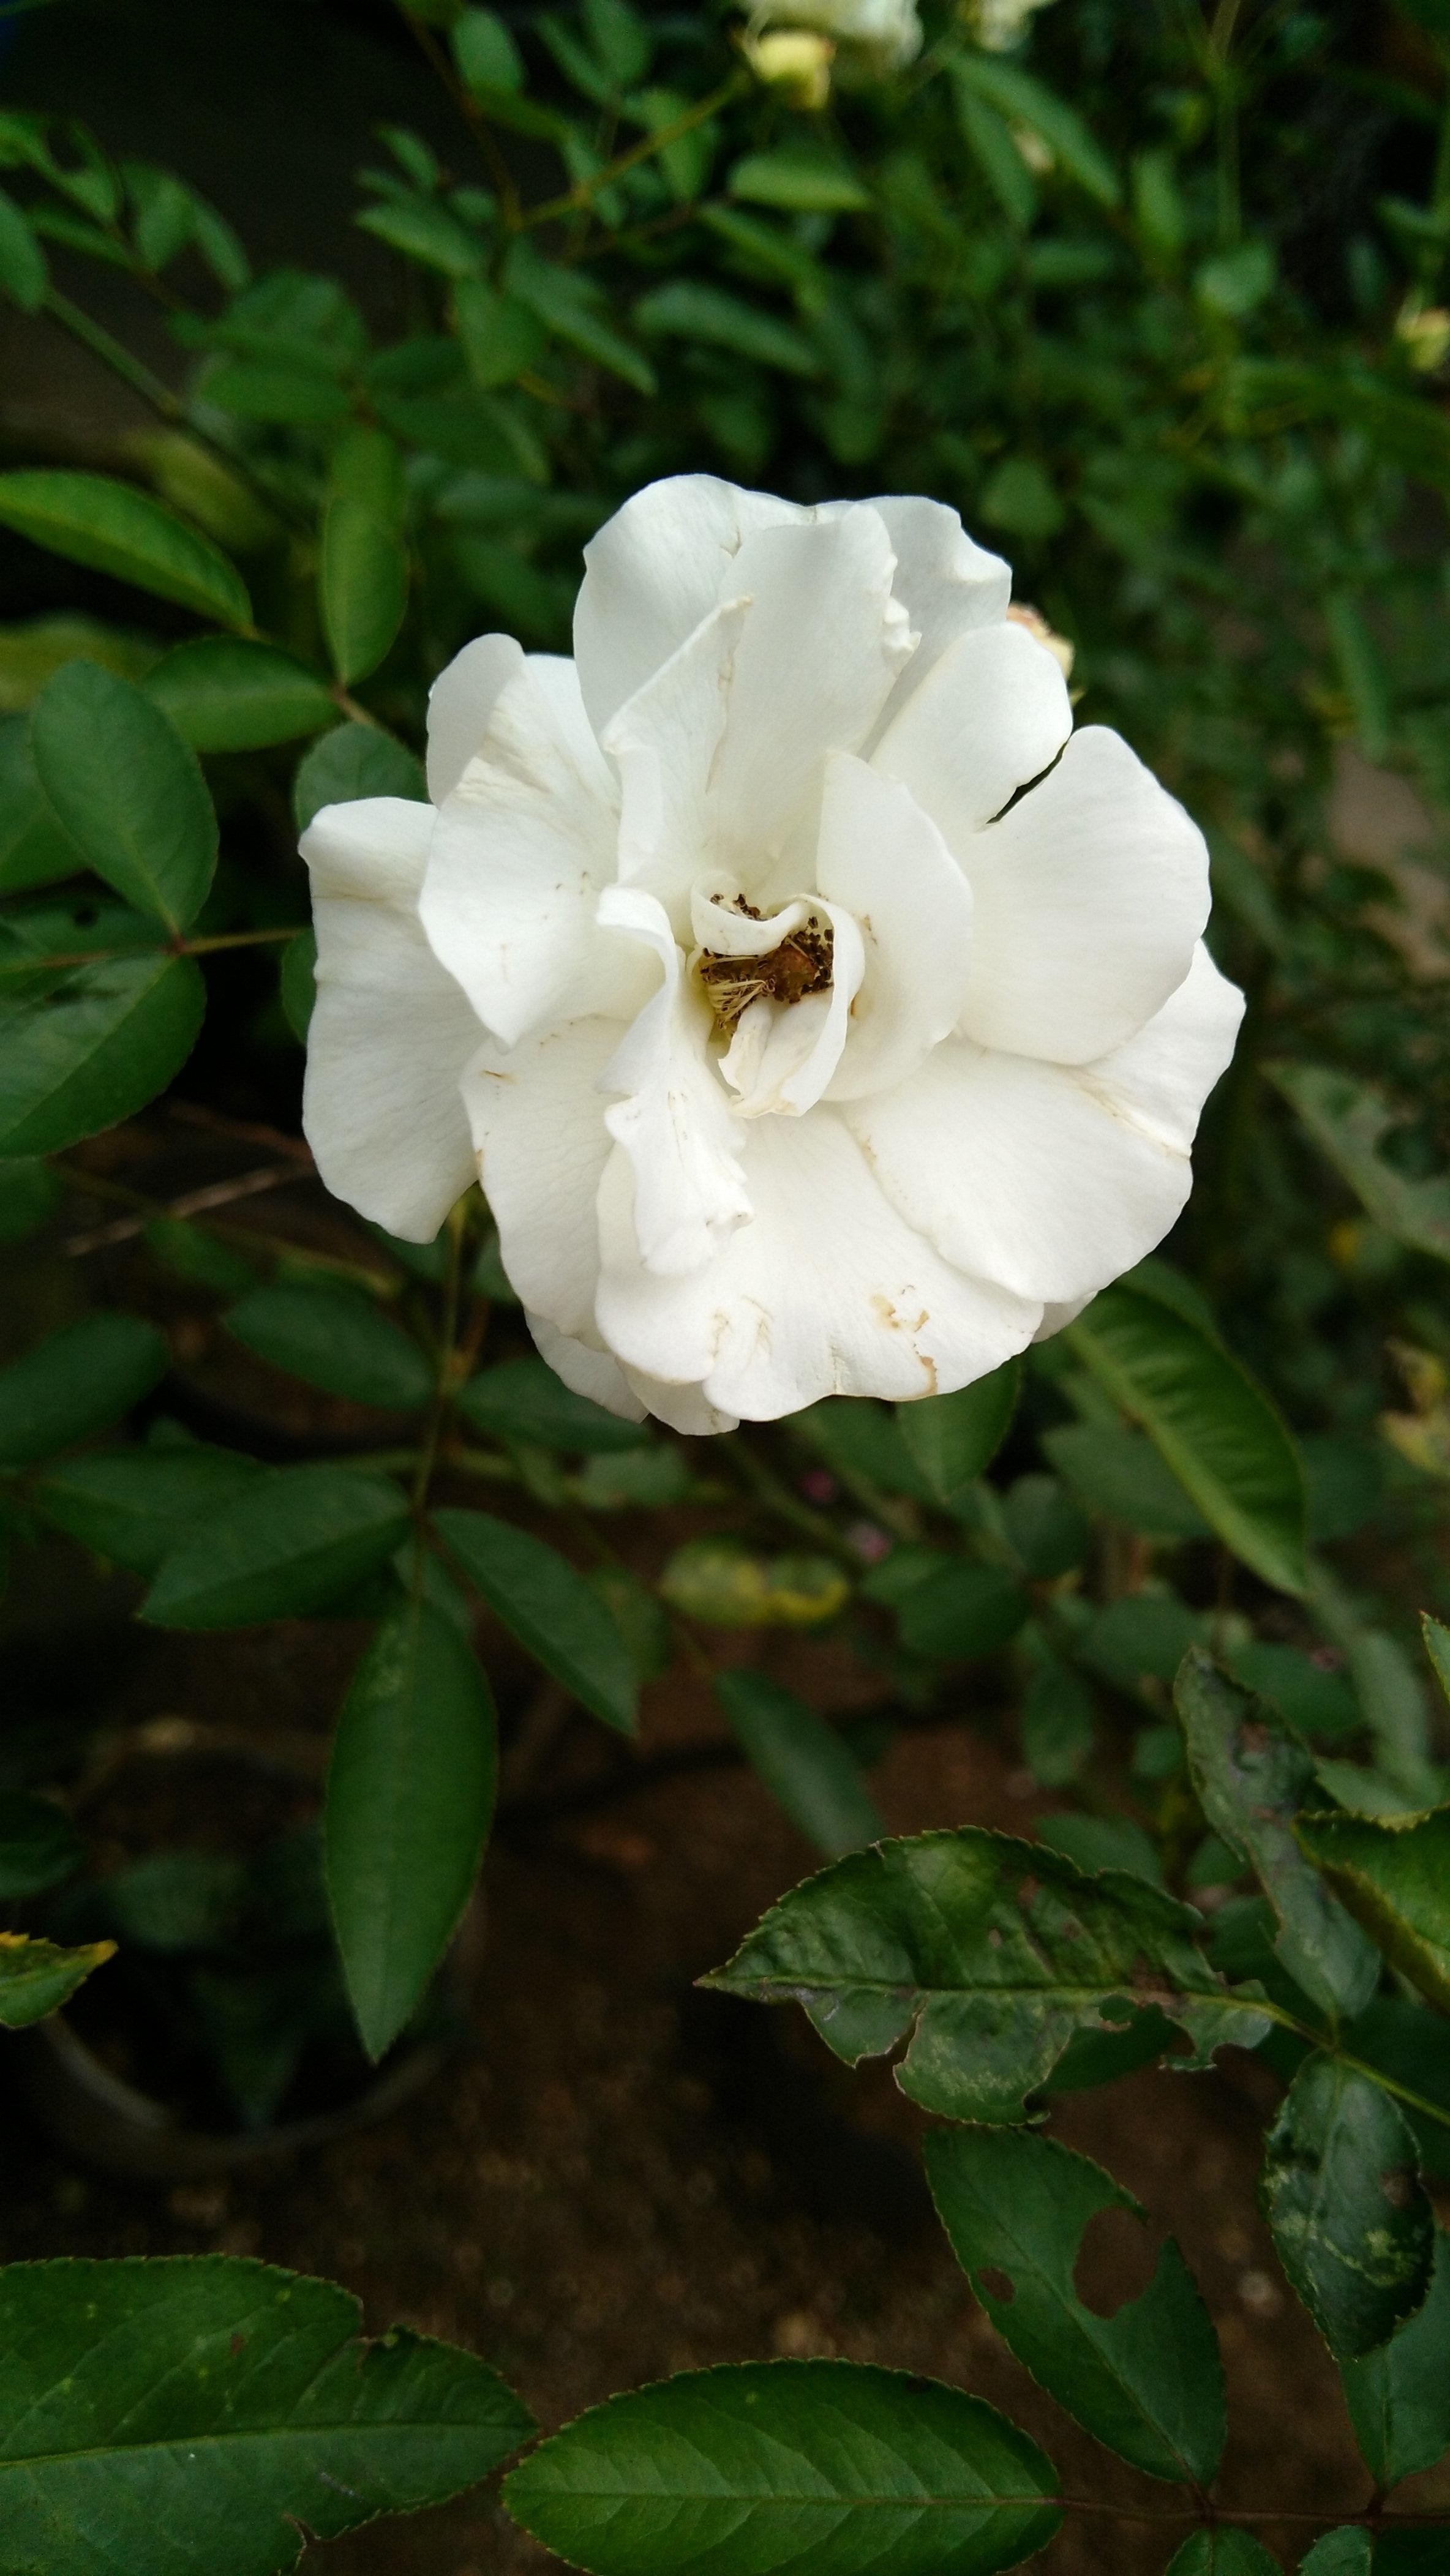
blossom, plant, flower, petal, rose, botany, flora, shrub, floribunda, gardenia, macro photography, flowering plant, garden roses, rose family, land plant